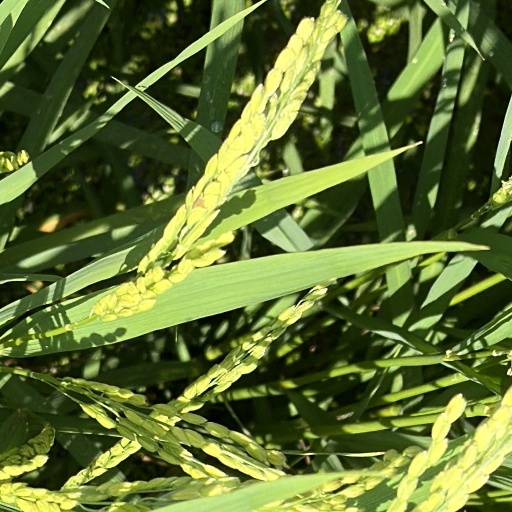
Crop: rice